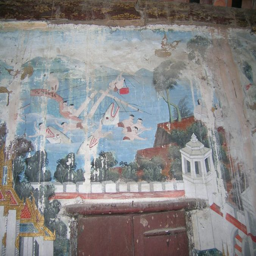
mural in an old temple , oddly enough featuring sharks consuming human beings